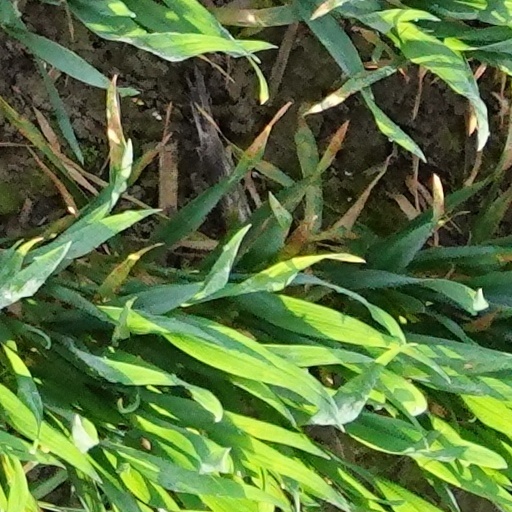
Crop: wheat